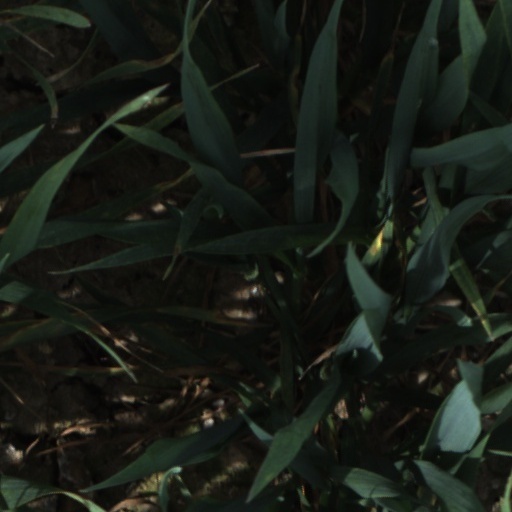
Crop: wheat